Saulcy, Switzerland

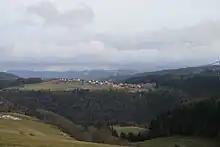
Saulcy

Saulcy has an area of . Of this area, or 46.7% is used for agricultural purposes, while or 50.6% is forested. Of the rest of the land, or 3.3% is settled (buildings or roads).